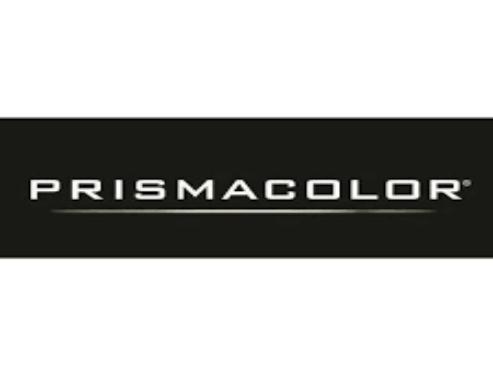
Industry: Necessities